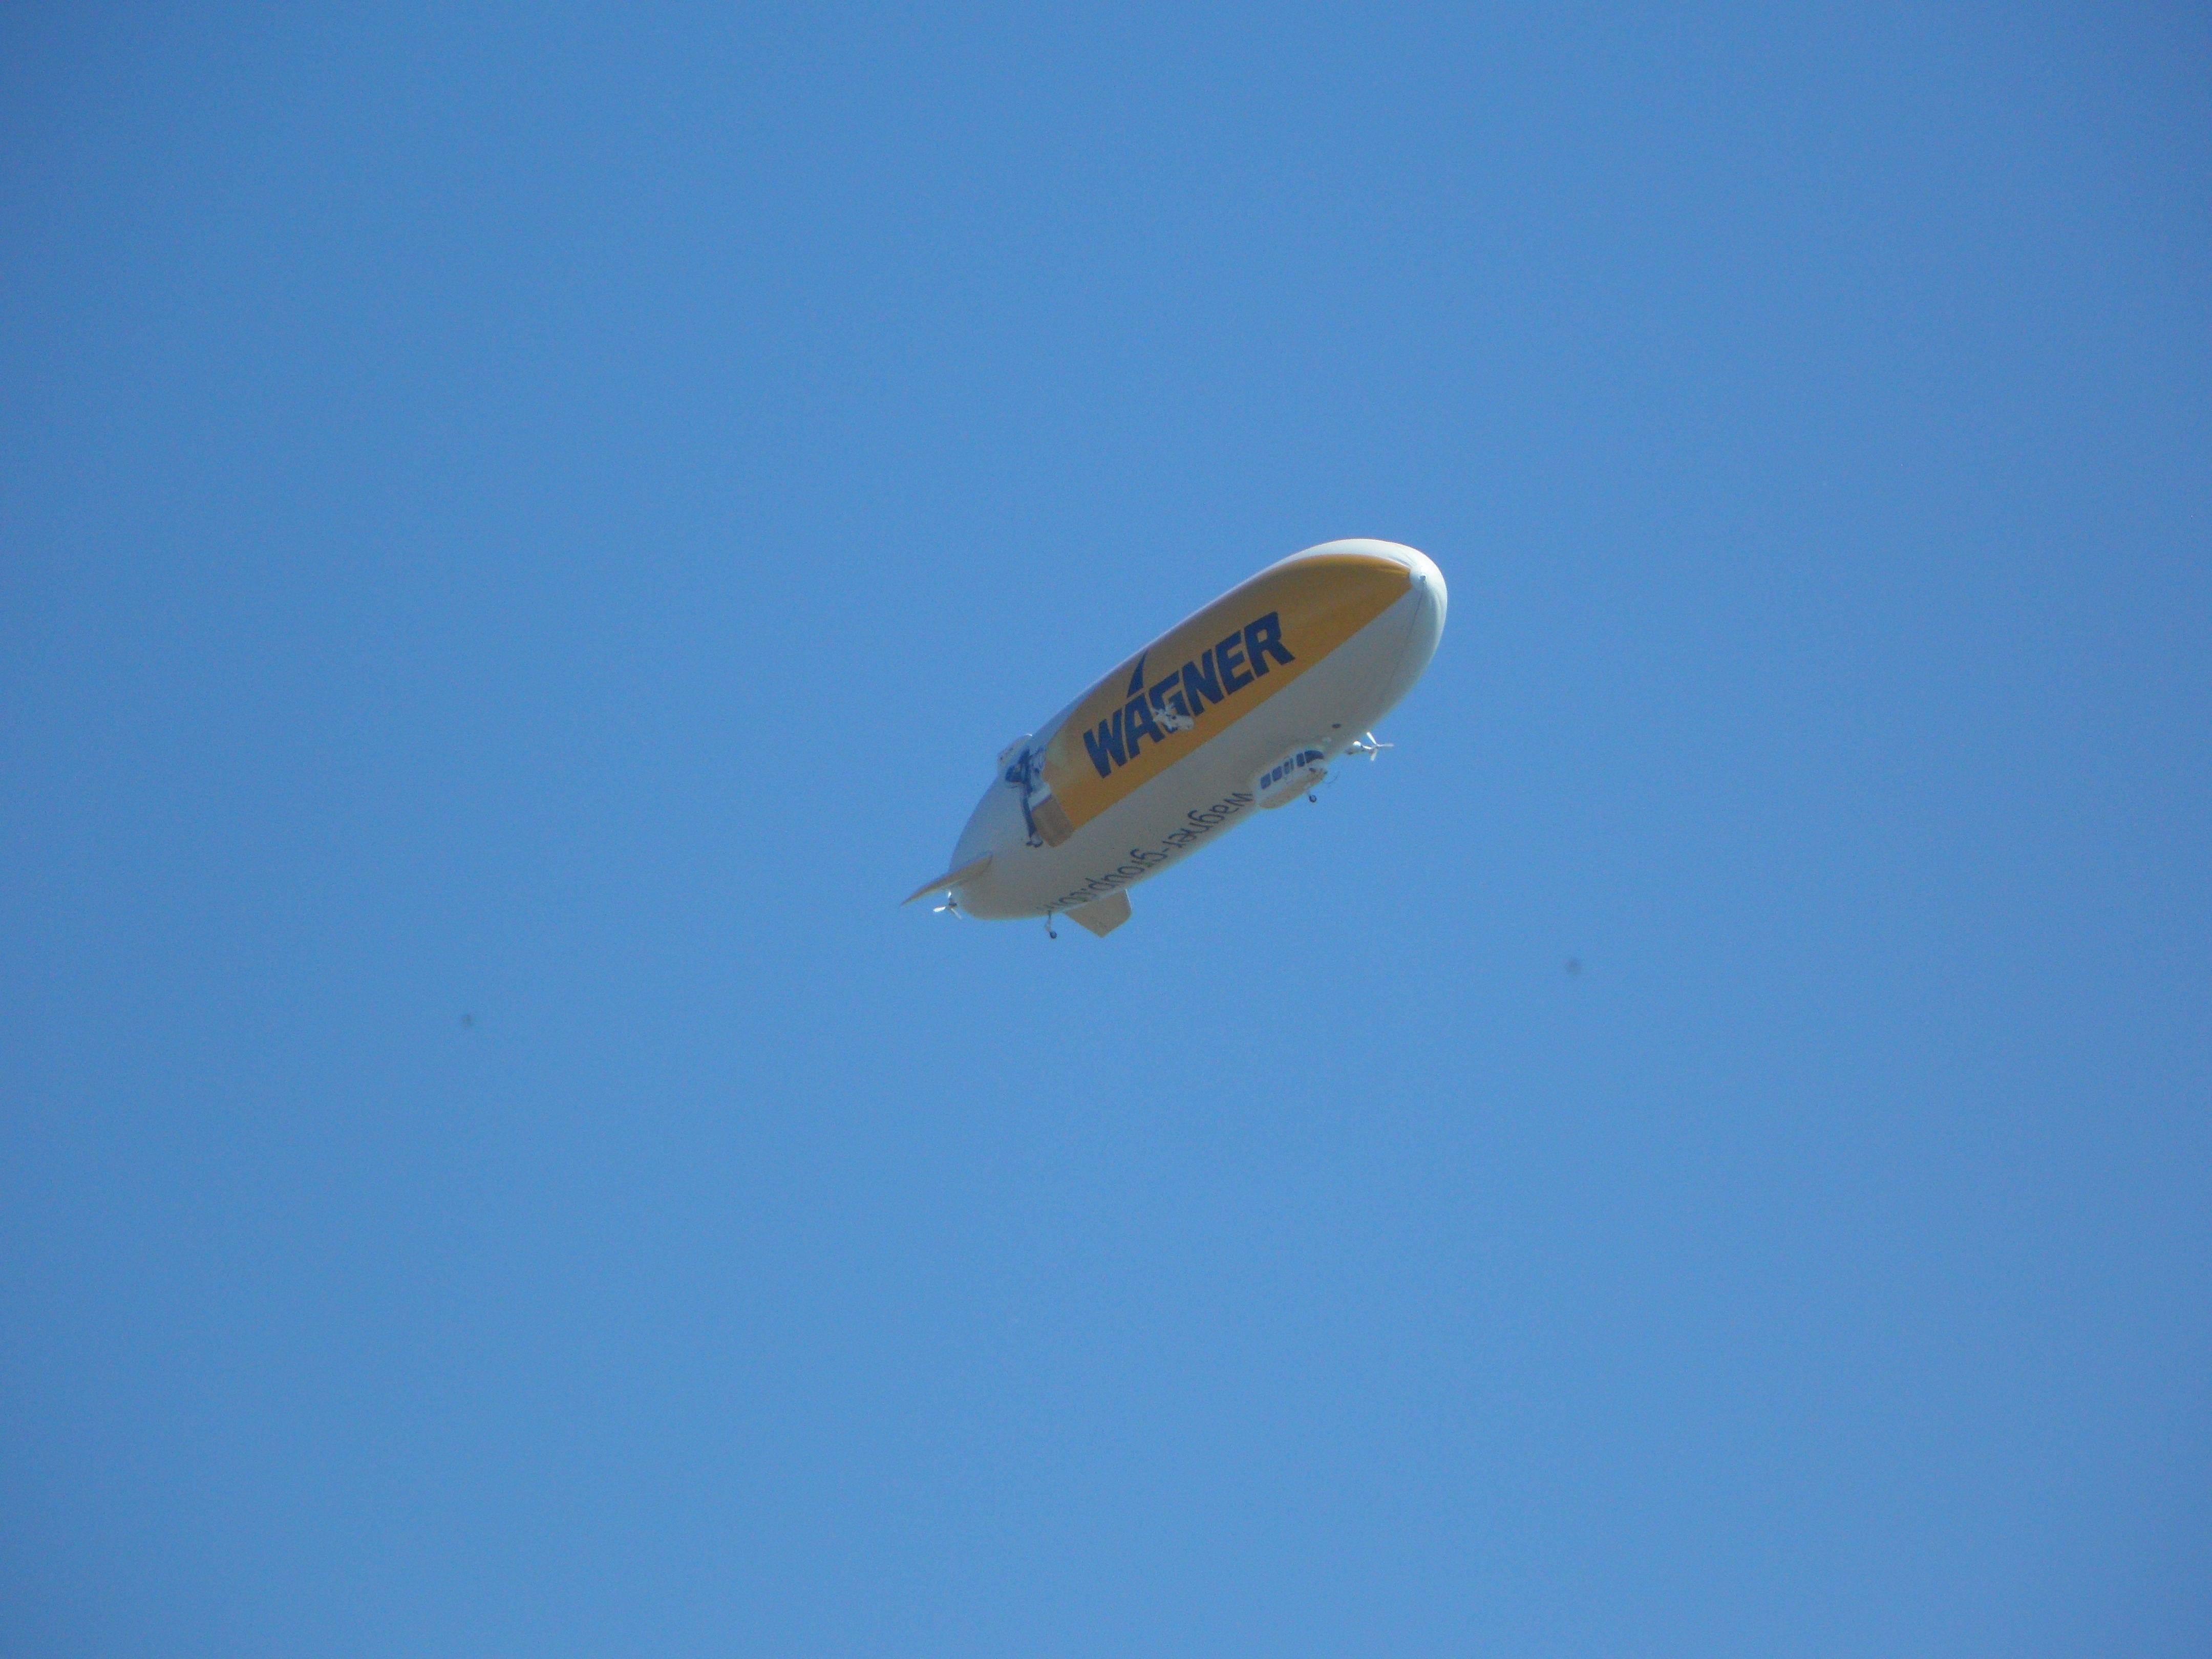
wing, sky, hot air balloon, aircraft, vehicle, flight, float, airship, blimp, zeppelin, hot air ballooning, fly balloon, atmosphere of earth, executive car